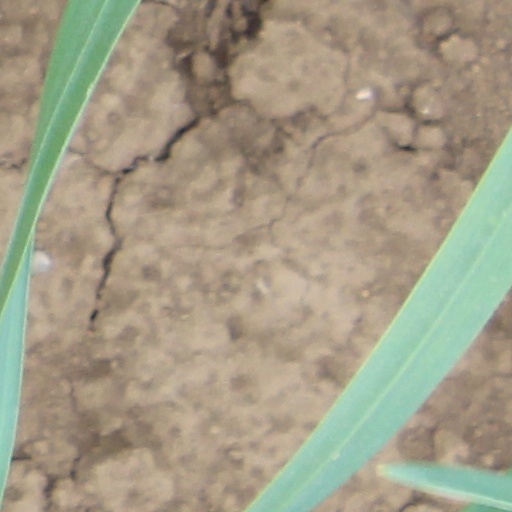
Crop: wheat